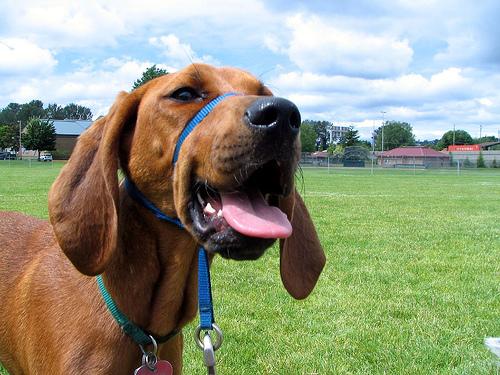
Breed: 207-n000045-redbone